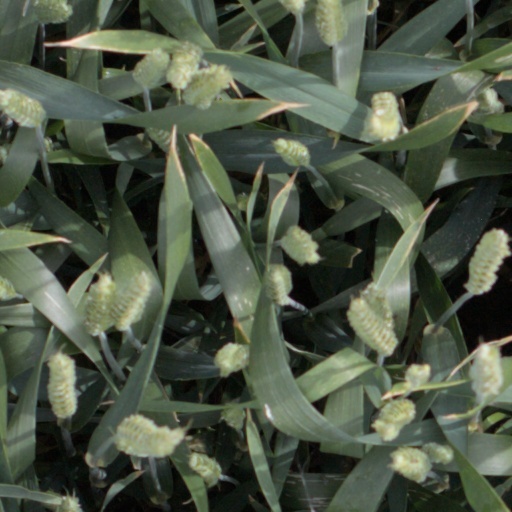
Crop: wheat